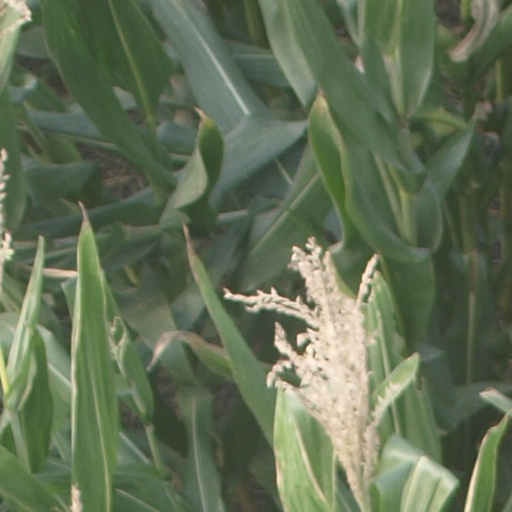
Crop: maize; corn